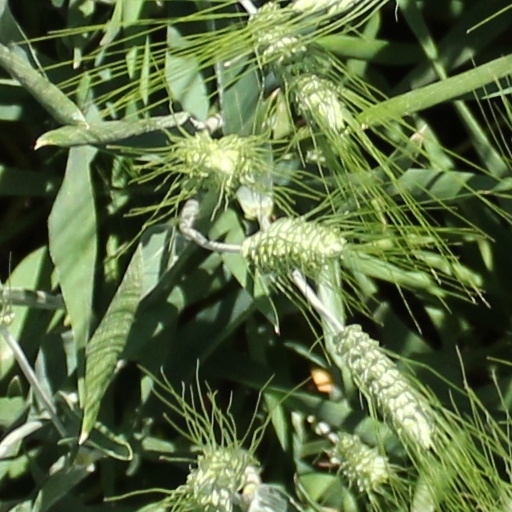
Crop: wheat